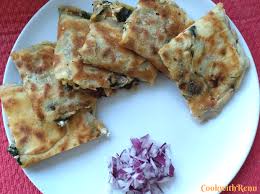
Yemek: gozleme